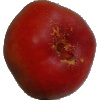
Label: Nectarine Flat 1